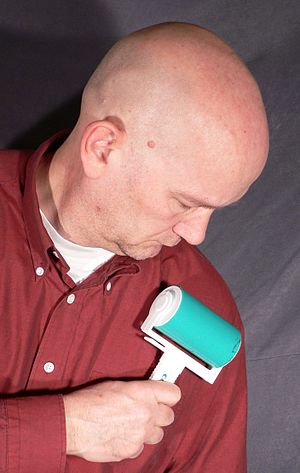
Fnugrulle
En fnugrulle i anvendelse
En fnugrulle er en rulle med ensidet klæbende papir, på en pap- eller plastikcylinder med et fastgjort håndtag. Anordningen gør det lettere at fjerne fnug eller fibre fra eksempelvis beklædning, møbler og sengetøj. Når rullen er opbrugt vil den typisk kunne erstattes af ekstra klæberuller, som kan købes særskilt.